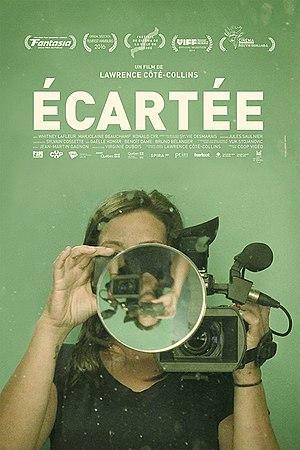
Affiche du film Écartée (Q55237863)